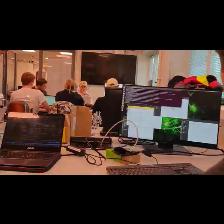
Label: Human